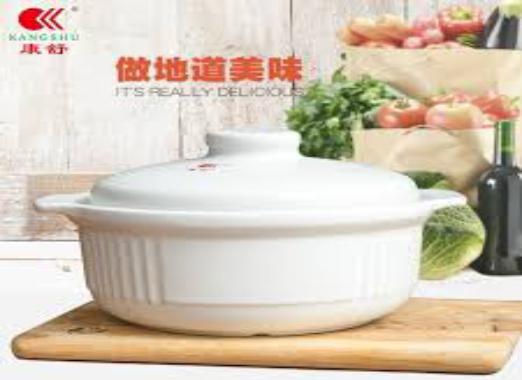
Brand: kangshu
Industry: Others